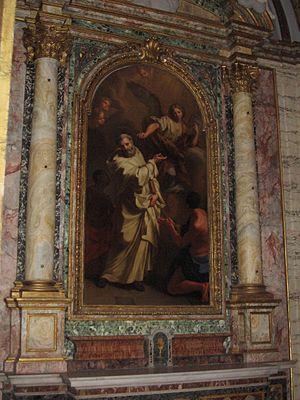
Tableau représentant Jean de Matha, se trouvant dans l'église des pères trinitaires (église de la Sainte-Trinité), à Rome
Jean de Matha est un religieux français, né le 23 juin 1160 à Faucon-de-Barcelonnette et mort à Rome le 17 décembre 1213. Il est le fondateur, avec saint Félix de Valois, de l'Ordre de la Sainte Trinité.